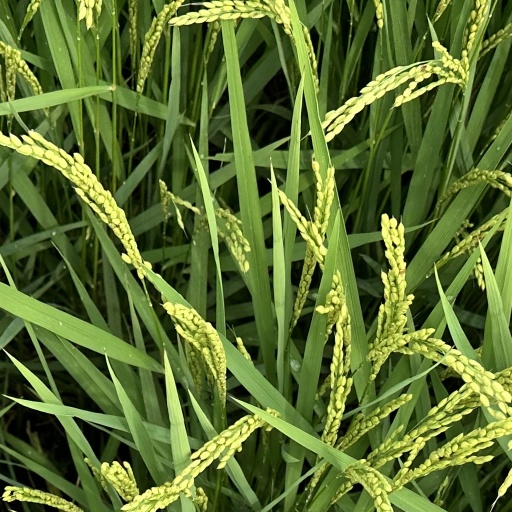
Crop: rice